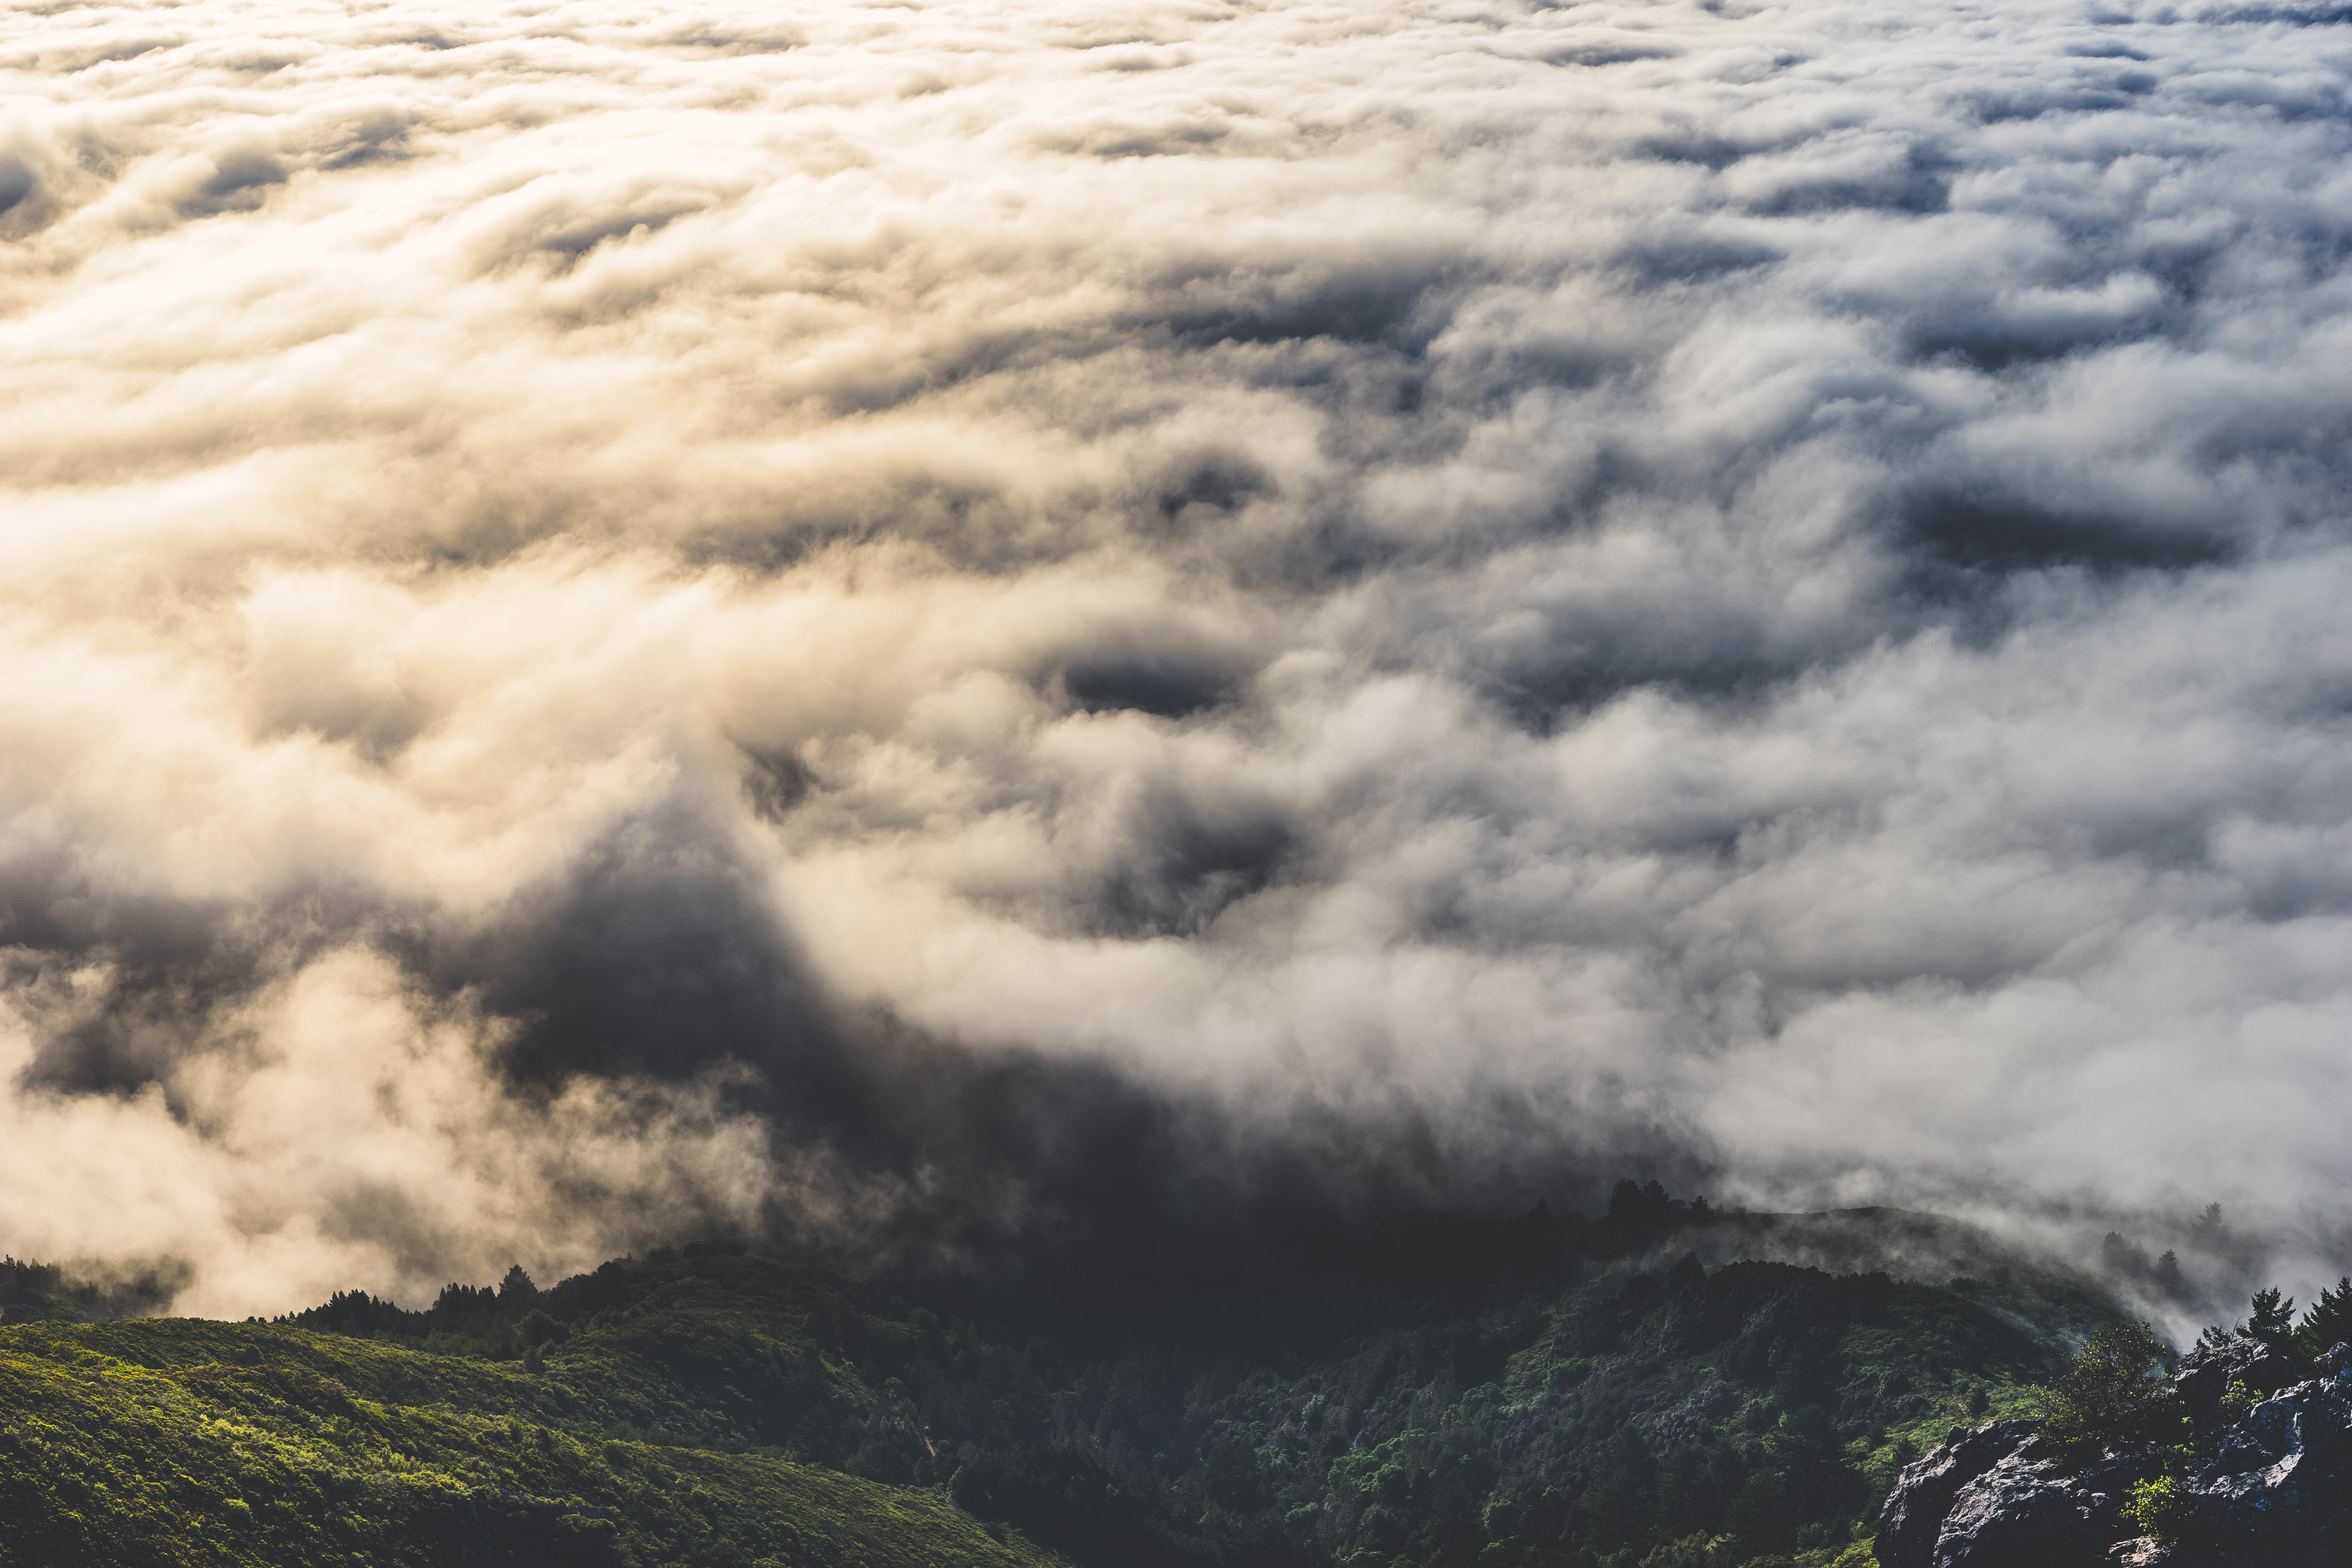
landscape, nature, horizon, mountain, cloud, sky, sunlight, hill, atmosphere, mountain range, weather, cumulus, sea of clouds, outdoors, clouds, meteorological phenomenon, atmospheric phenomenon, atmosphere of earth, mountainous landforms